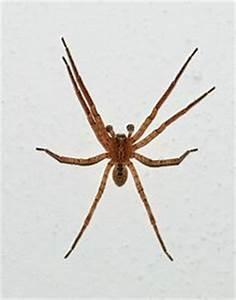
spider